P. C. Mittal Memorial Bus Terminus

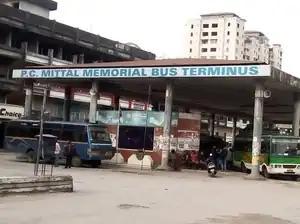
Front View of P.C. Mittal Memorial Bus TerminusP.C. Mittal Memorial Bus Terminus, Siliguri

The P.C. Mittal Memorial Bus Terminus is a bus terminal located on Sevoke Road, Siliguri, District Darjeeling. It is from from Siliguri Junction railway station and about from New Jalpaiguri Railway Station. Both State owned North Bengal State Transport Corporation (NBSTC) buses and private buses ply from here. Some bus routes may be shifted to this terminal to reduce traffic congestion. The Terminus is named after P.C. Mittal, a social worker and a businessman, who was a resident of the Darjeeling District.